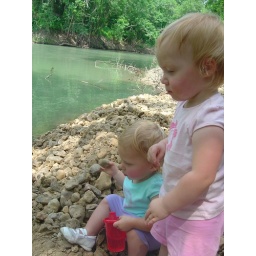
Ali and Macy throwing rocks in the river